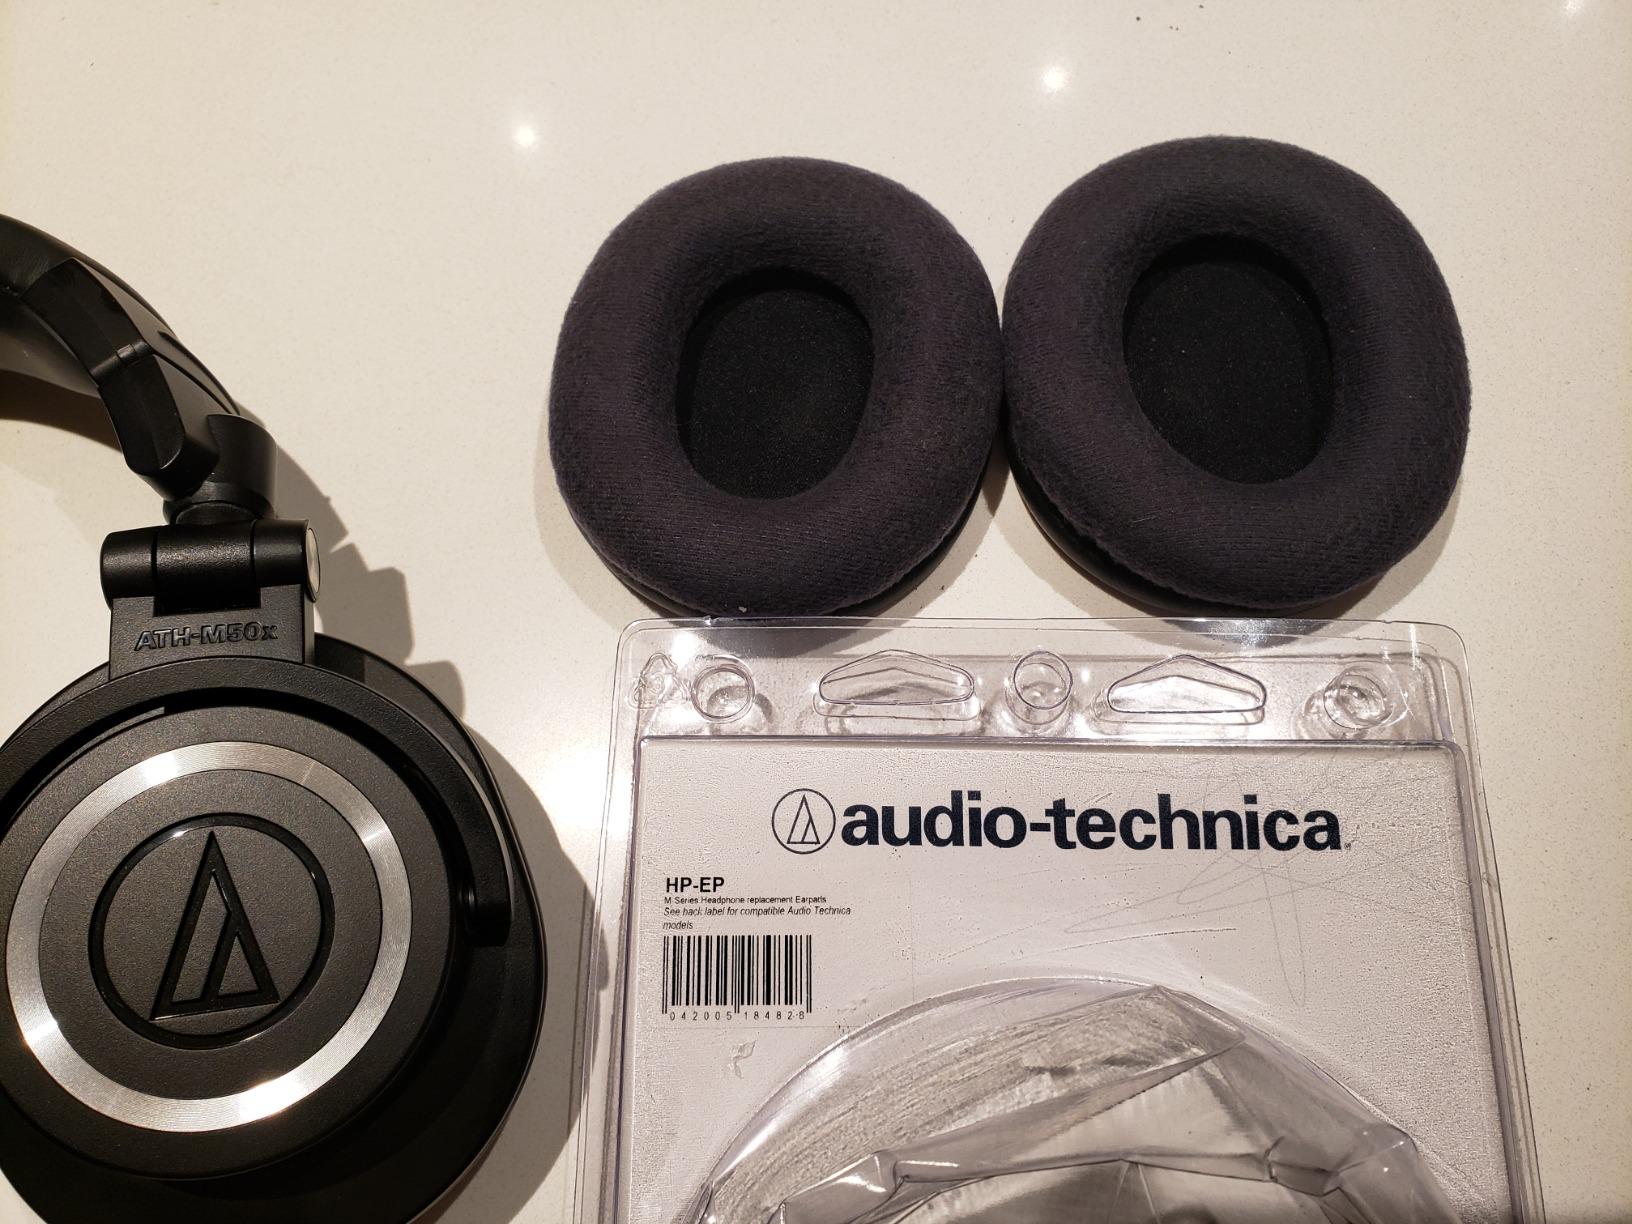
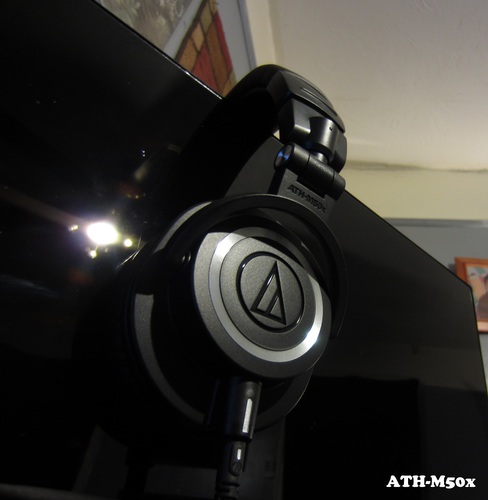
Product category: headphones
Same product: no